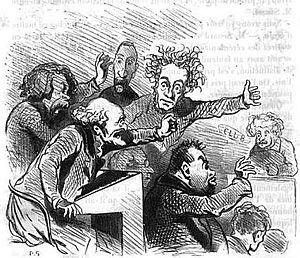
Caricature de Cham représentant la séance du 25 juillet 1848 à l'Assemblée nationale constituante. Des représentants de la Montagne s'animent lors d'une discussion sur les clubs. On reconnaît notamment, de gauche à droite, David d'Angers, Bernard Sarrans, Isidore Buvignier, Germain Sarrut et Antony Thouret. A la tribune, Armand Marrast préside la séance.
Pierre-Jean David, dit David d’Angers, né à Angers le 12 mars 1788 et mort à Paris le 6 janvier 1856, est un sculpteur et médailleur français, représentatif du romantisme dans la sculpture française du XIXᵉ siècle.
Jean-Bernard Sarrans, né le 6 avril 1796 à Cazères et mort le 7 avril 1874 à Paris, est un journaliste, écrivain et homme politique français, auteur de quelques ouvrages historiques, député du 23 avril 1848 au 26 mai 1849.